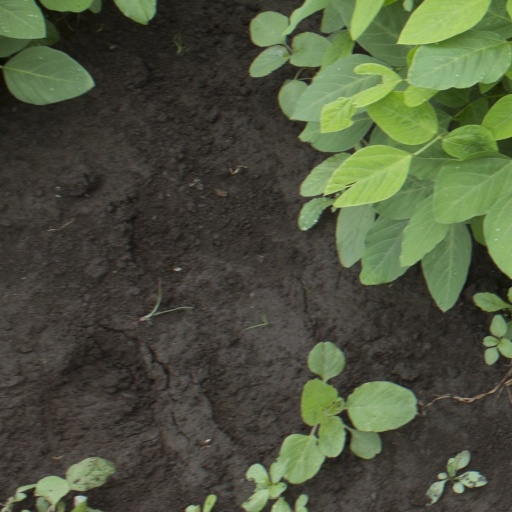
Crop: soybean